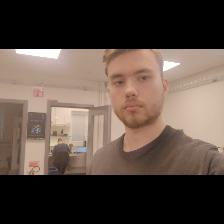
Label: Human